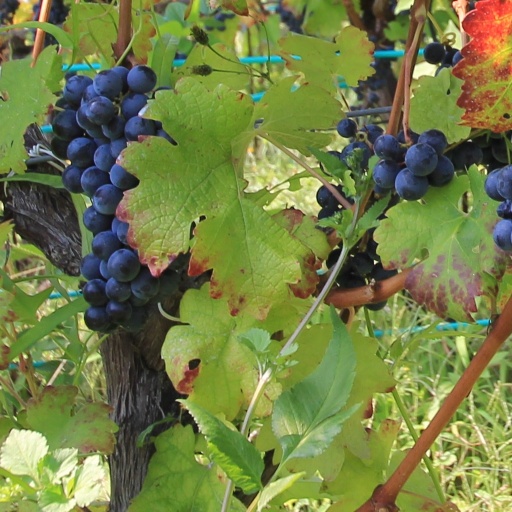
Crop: grape